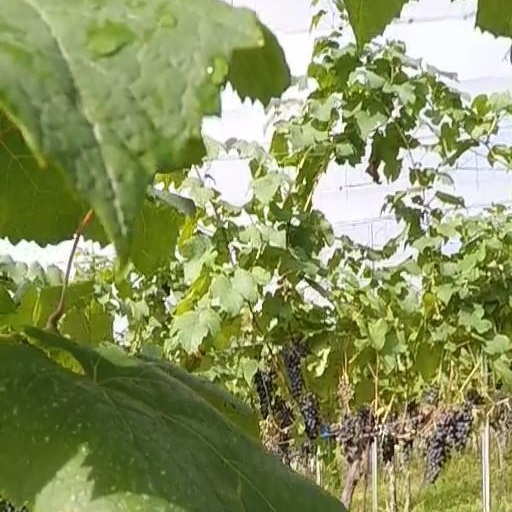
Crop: grape